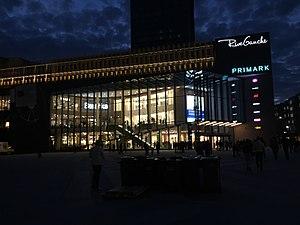
Centre commercial ""Rive Gauche"" de Charleroi - Vue depuis la Place Verte dans la soirée du 10 mars 2017 (2ème jour d'ouverture)"
Rive gauche est un centre commercial situé sur la Place Verte à Charleroi, quartier Ville Basse depuis mars 2017.